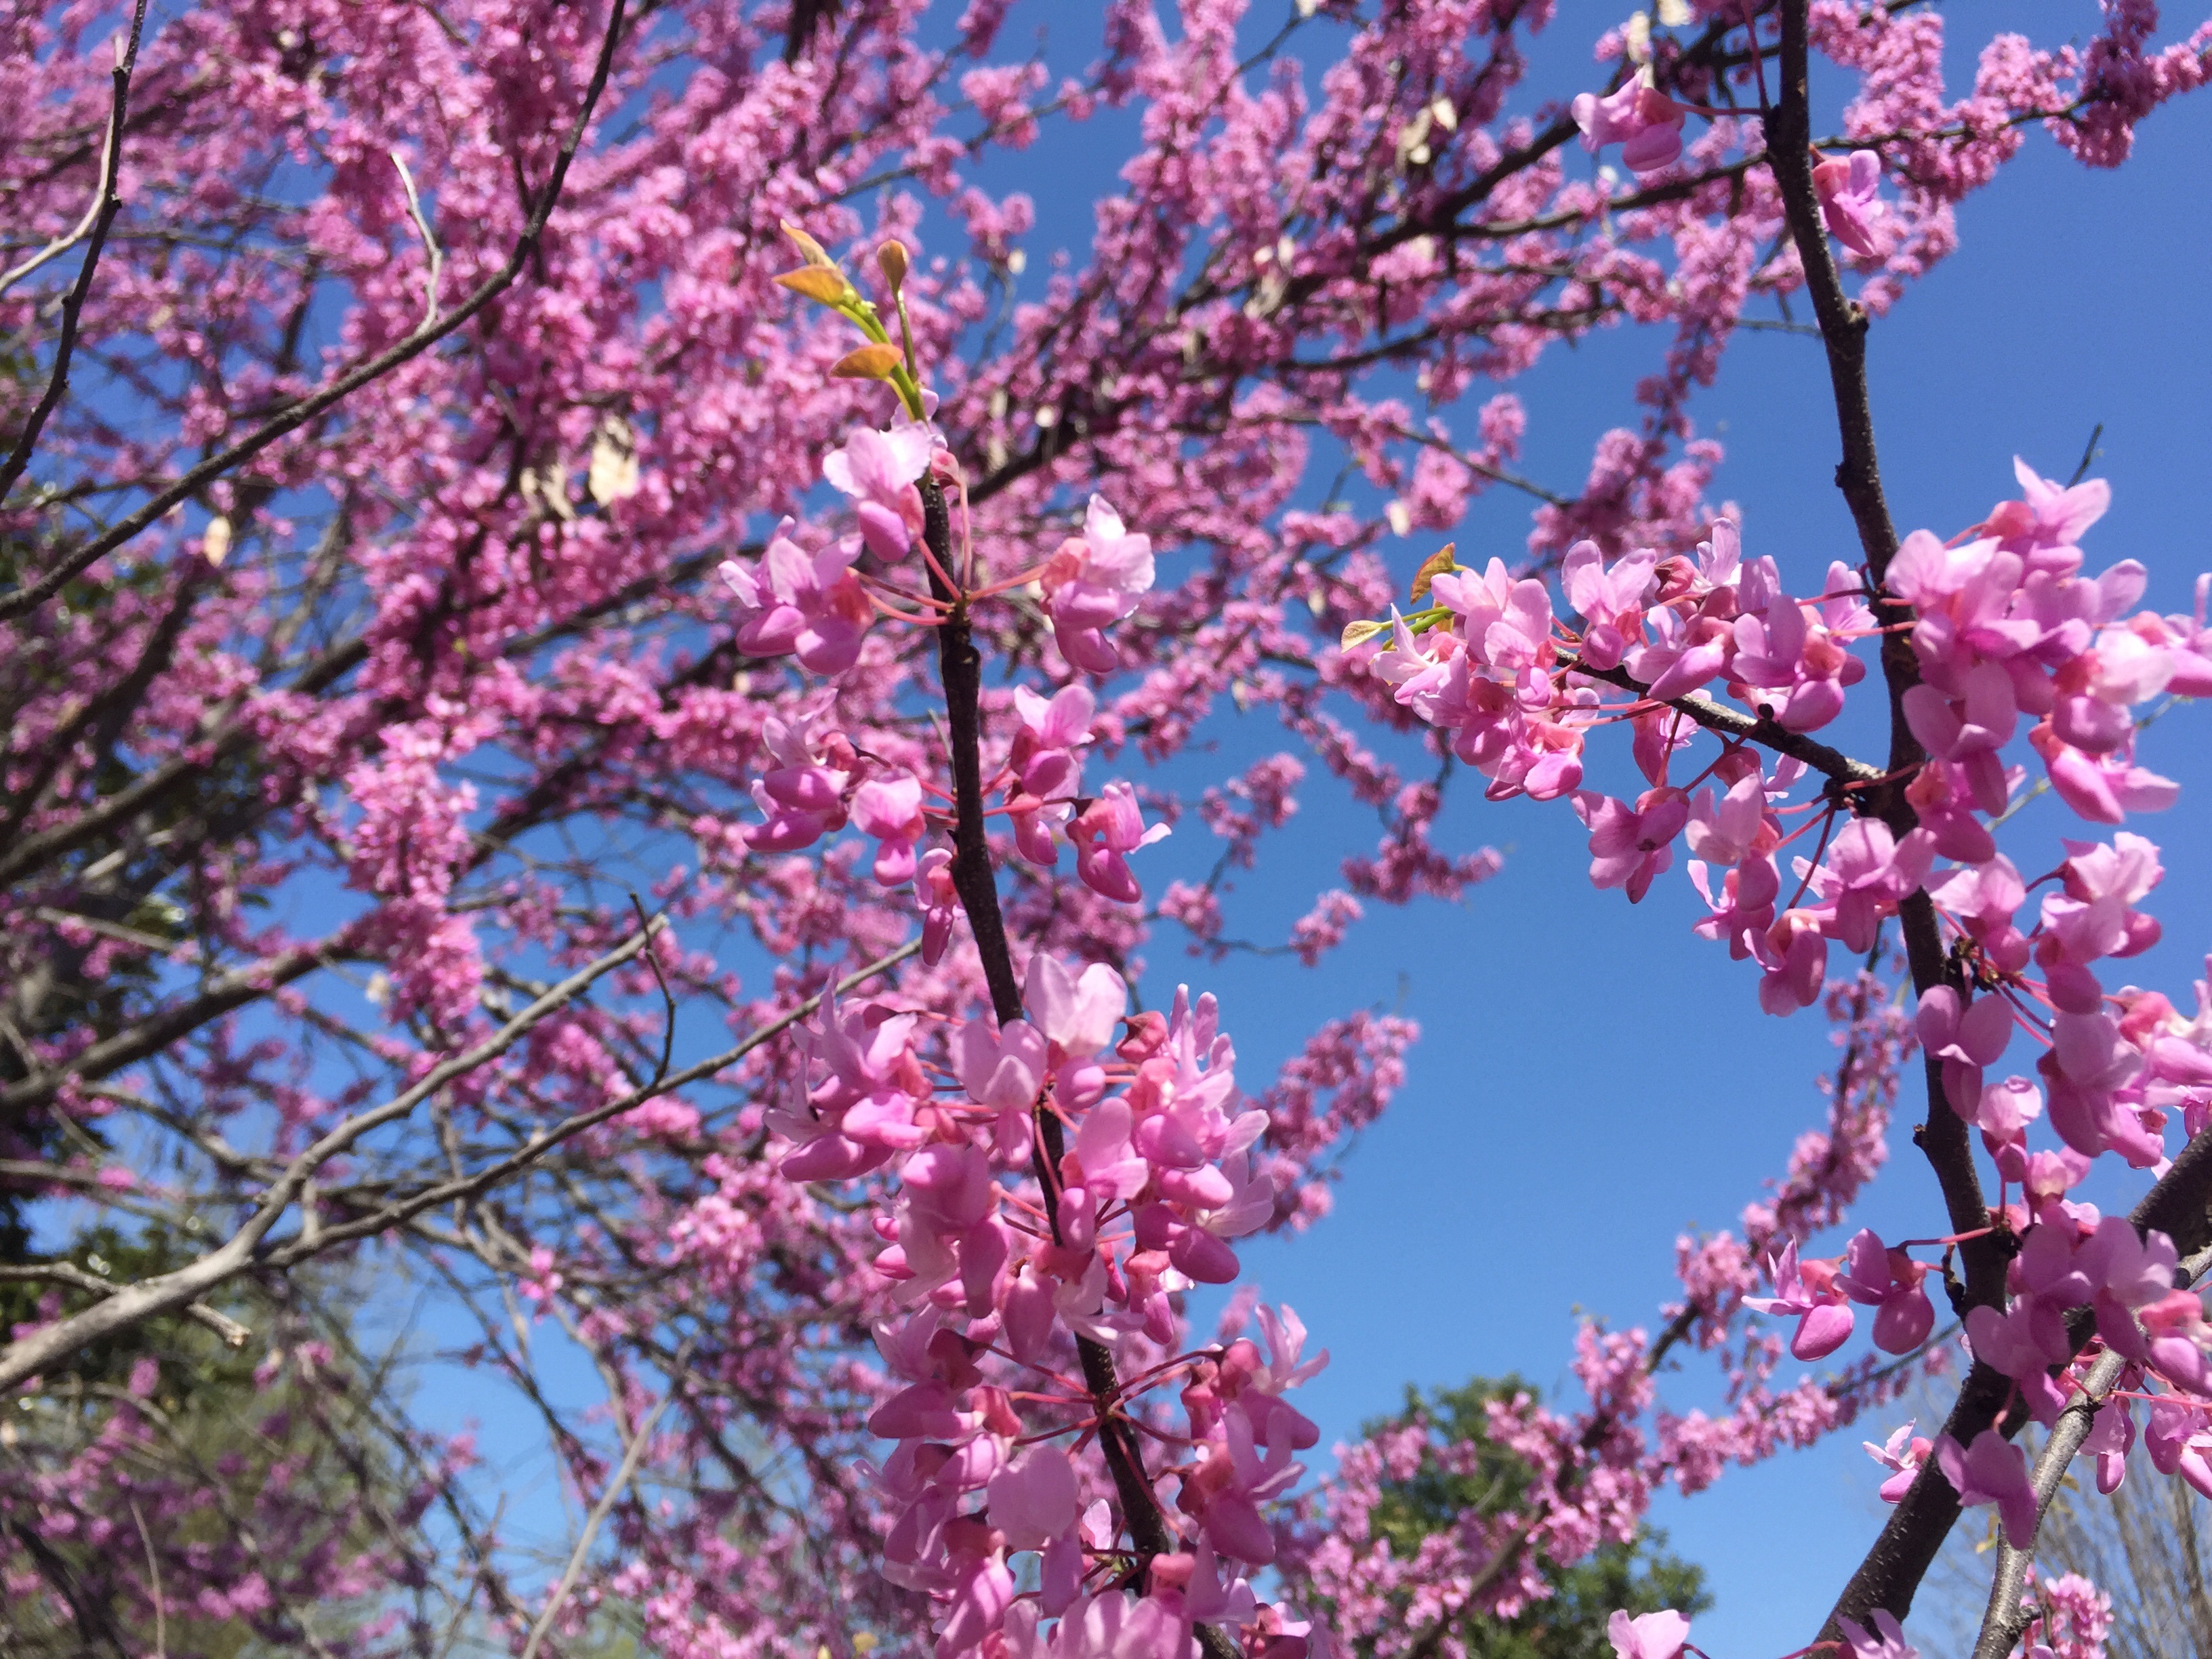
tree, nature, branch, blossom, plant, sky, flower, bloom, spring, produce, blooming, cherry blossom, flowering plant, land plant